Fort Zachary Taylor

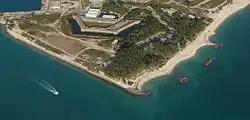
Aerial view of Fort Zachary Taylor State Park

The Fort Zachary Taylor Historic State Park, also known simply as Fort Taylor, is a Florida State Park and National Historic Landmark centered on a Civil War-era fort located near the southern tip of Key West, Florida.